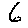
Label: 6